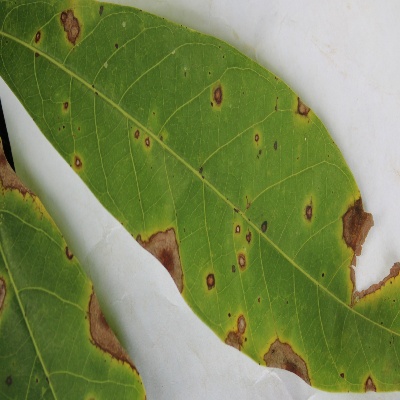
Crop: Cassava
Condition: brown spot